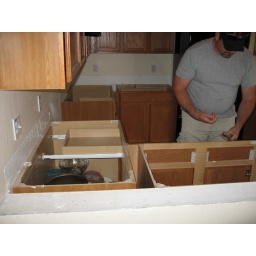
The install guy is standing in front of where the sink was.